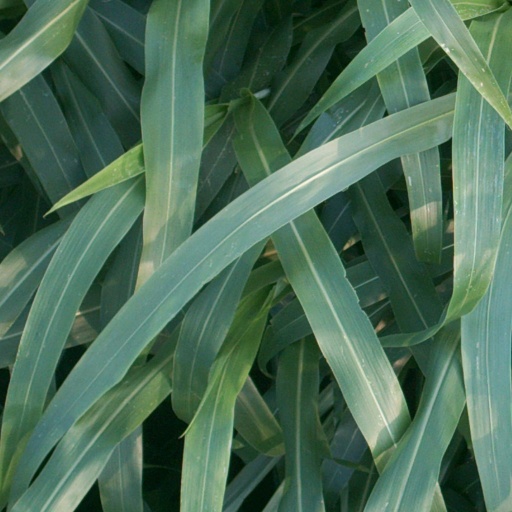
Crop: sorghum